Question: Please indicate a possible affordance area of the frisbee that can be used for holding
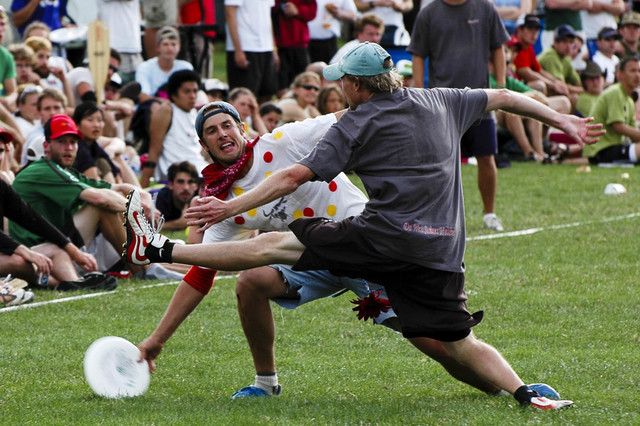
Answer: [73.62, 333.032, 155.698, 405.24]